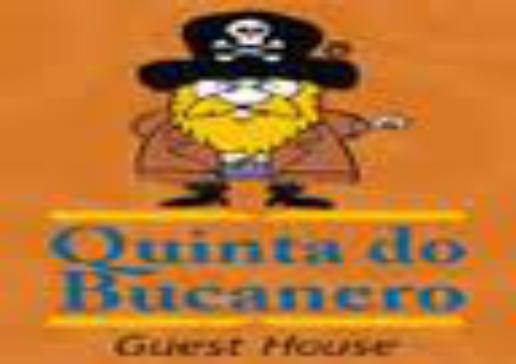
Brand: Bucanero
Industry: Food